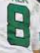
Number: 8